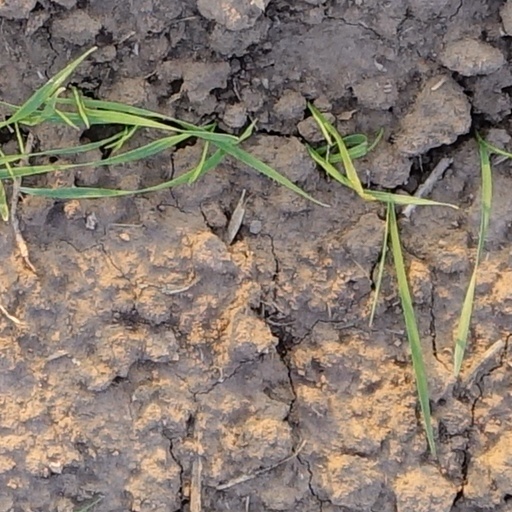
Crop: wheat